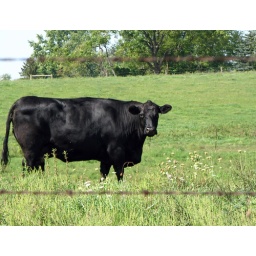
this cow stared at me the entire time i was walking by the field.. i'll probably have nightmares ....